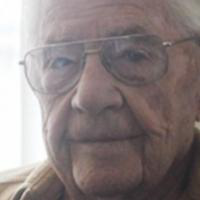
Age group: age 66-80